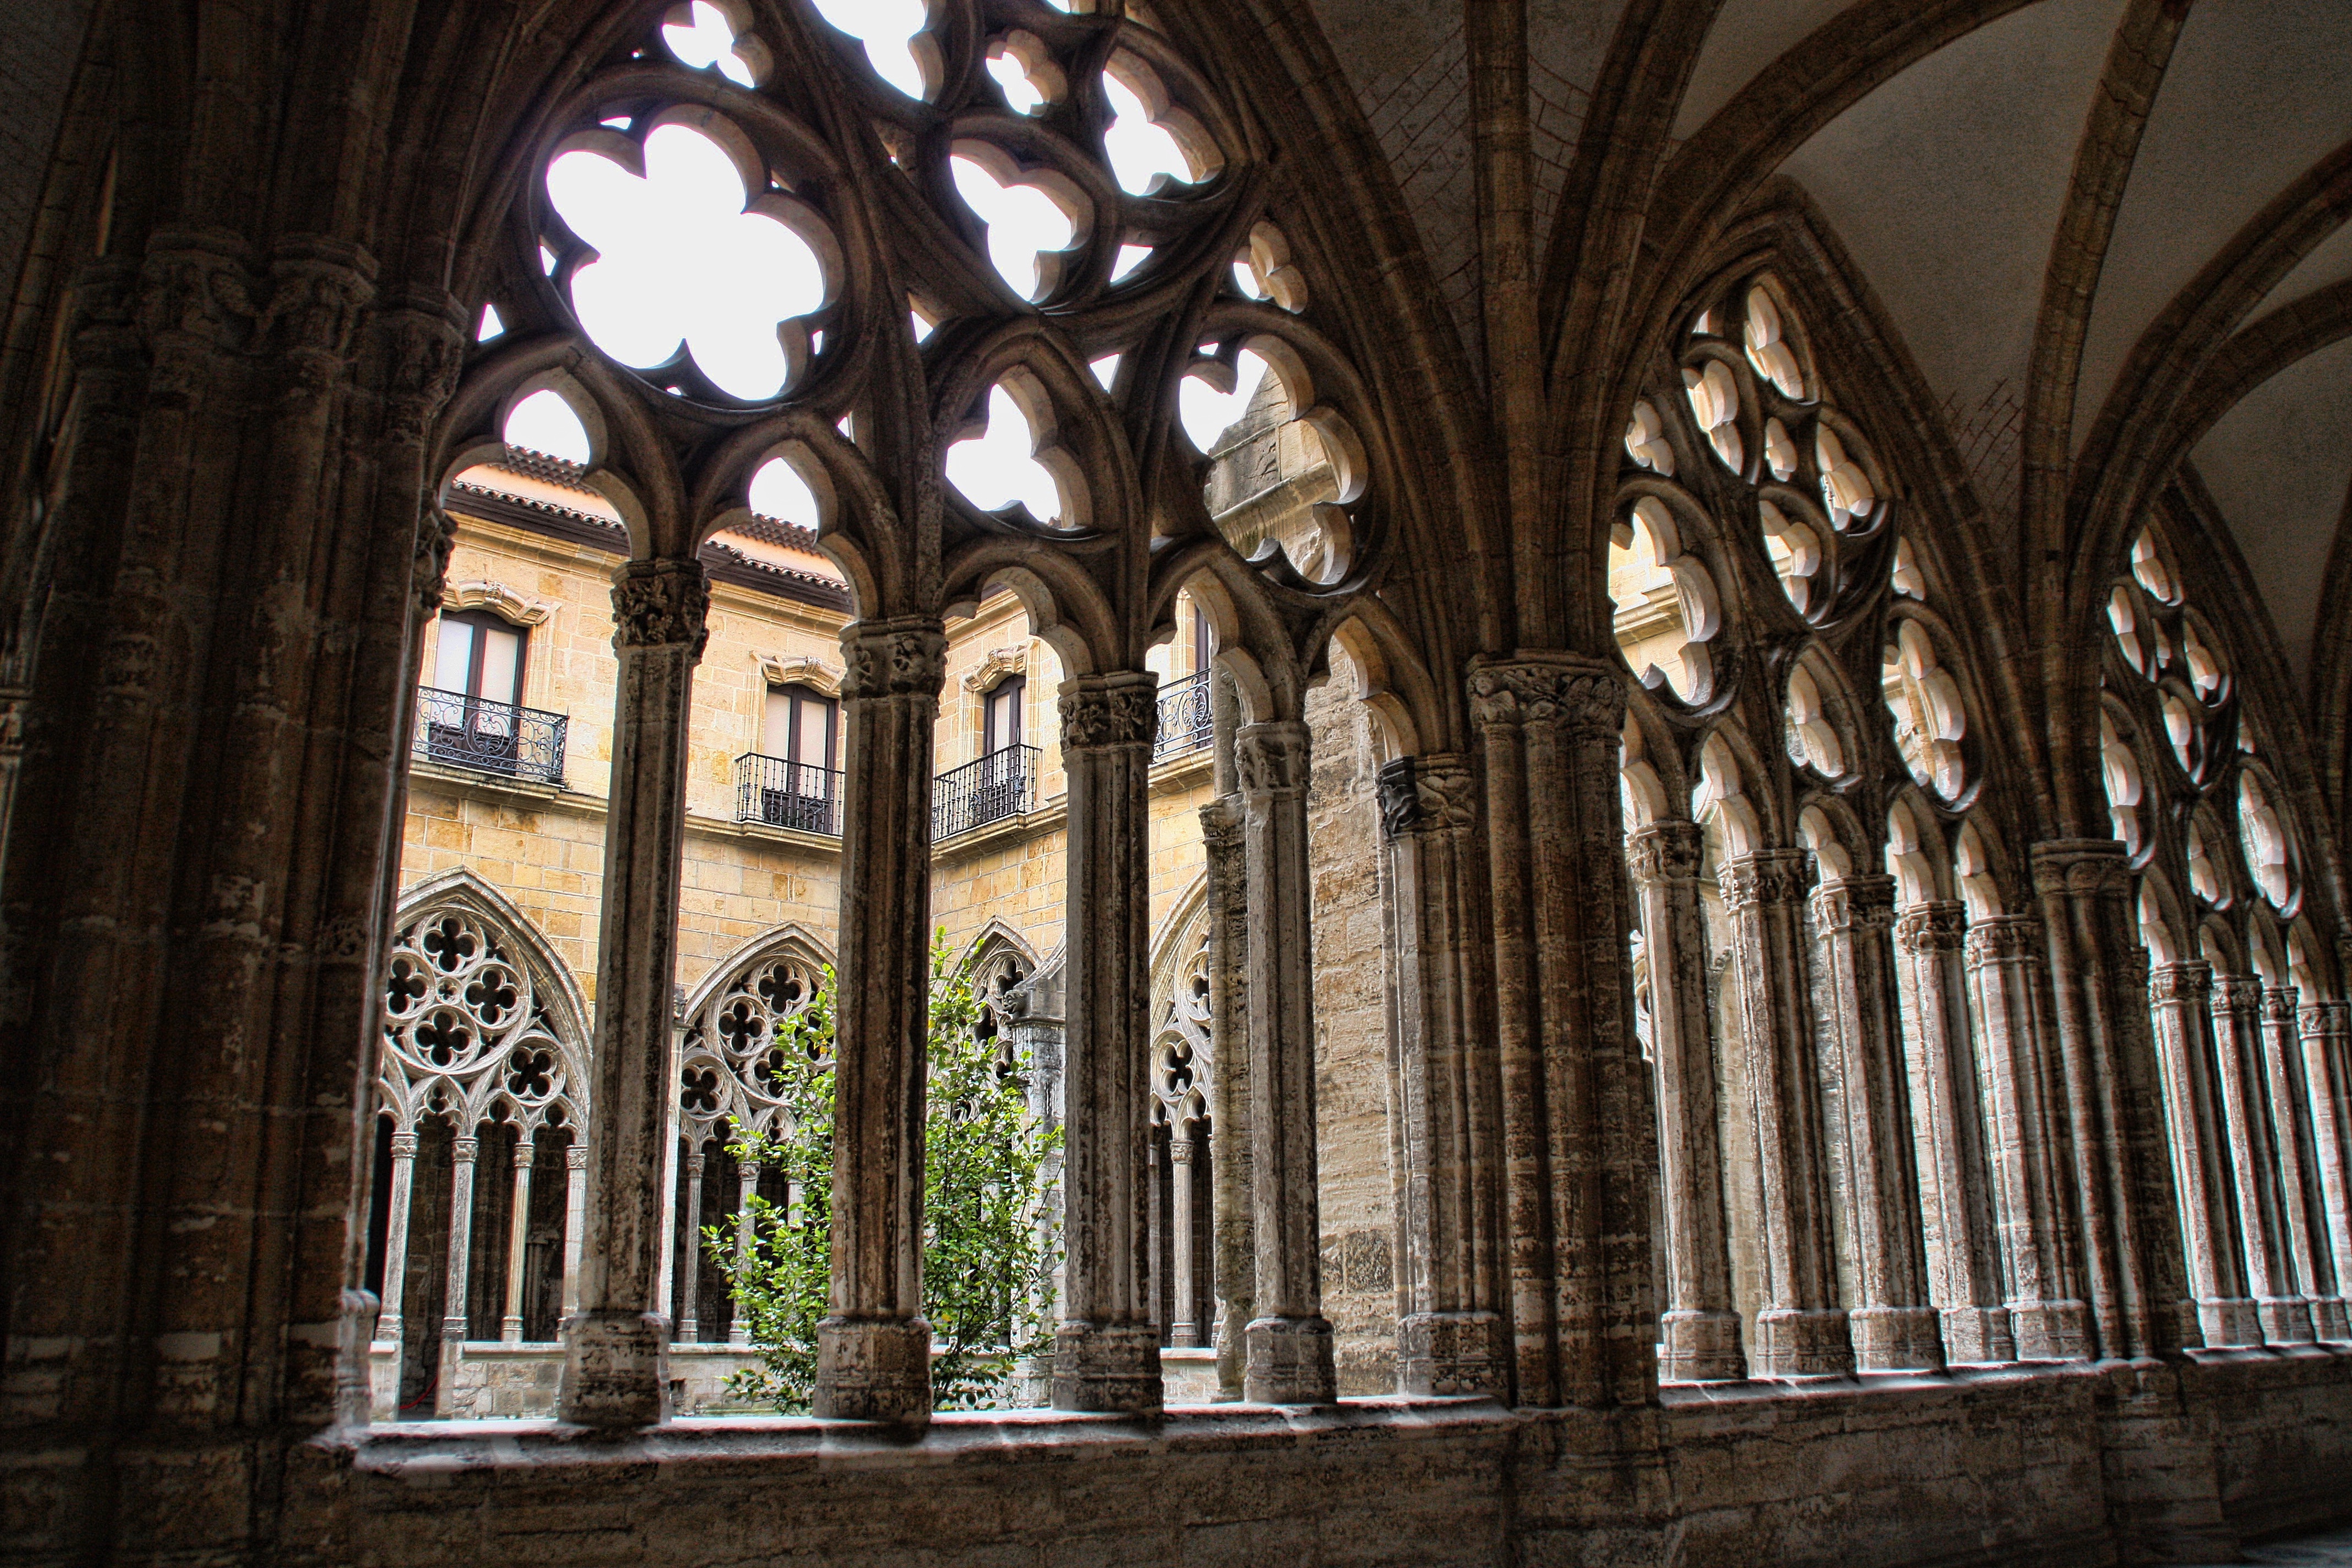
architecture, window, building, arch, column, facade, church, cathedral, chapel, place of worship, monastery, symmetry, synagogue, abbey, gothic architecture